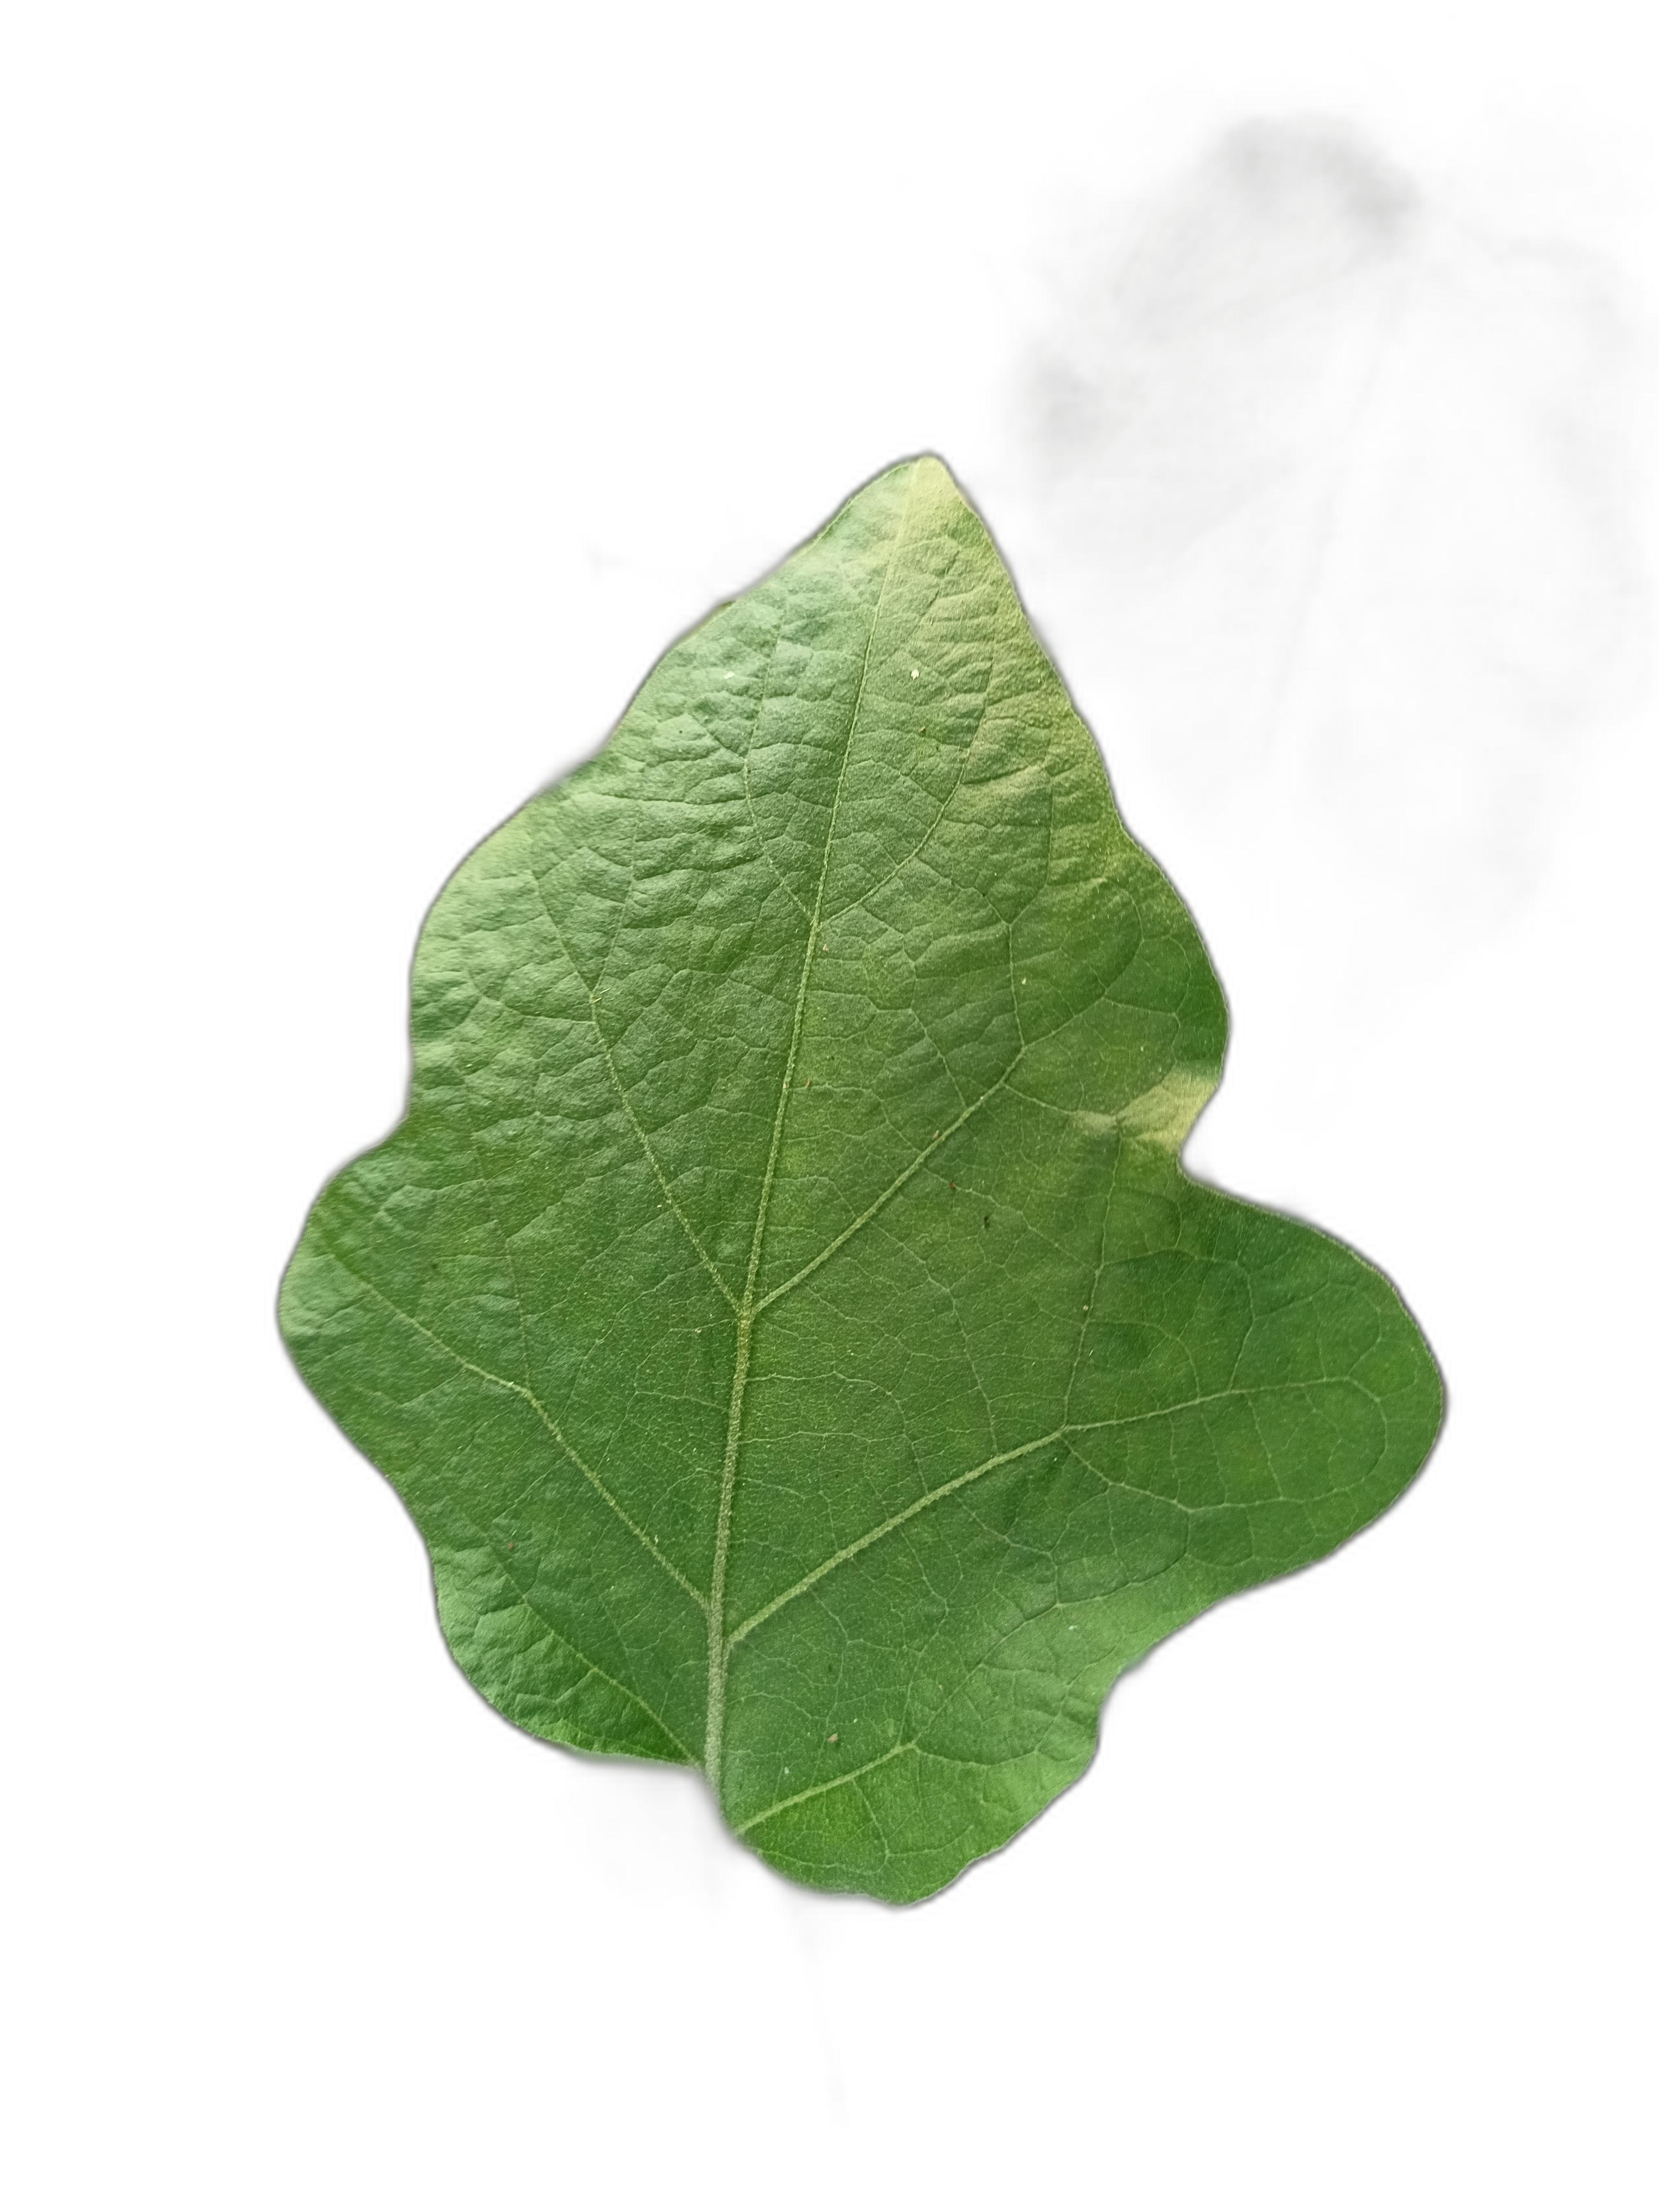
Label: Healthy Leaf